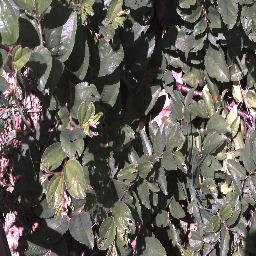
Label: chinee_apple